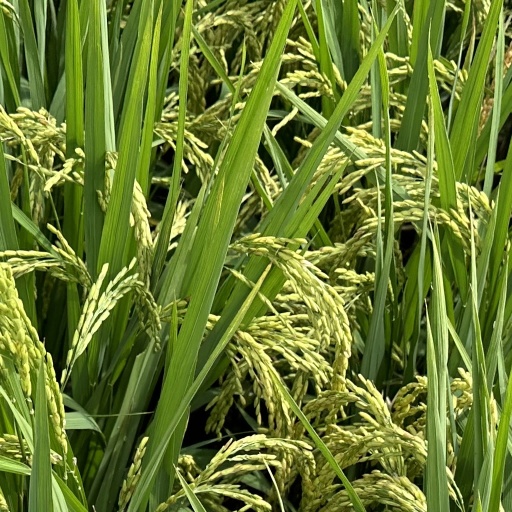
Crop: rice